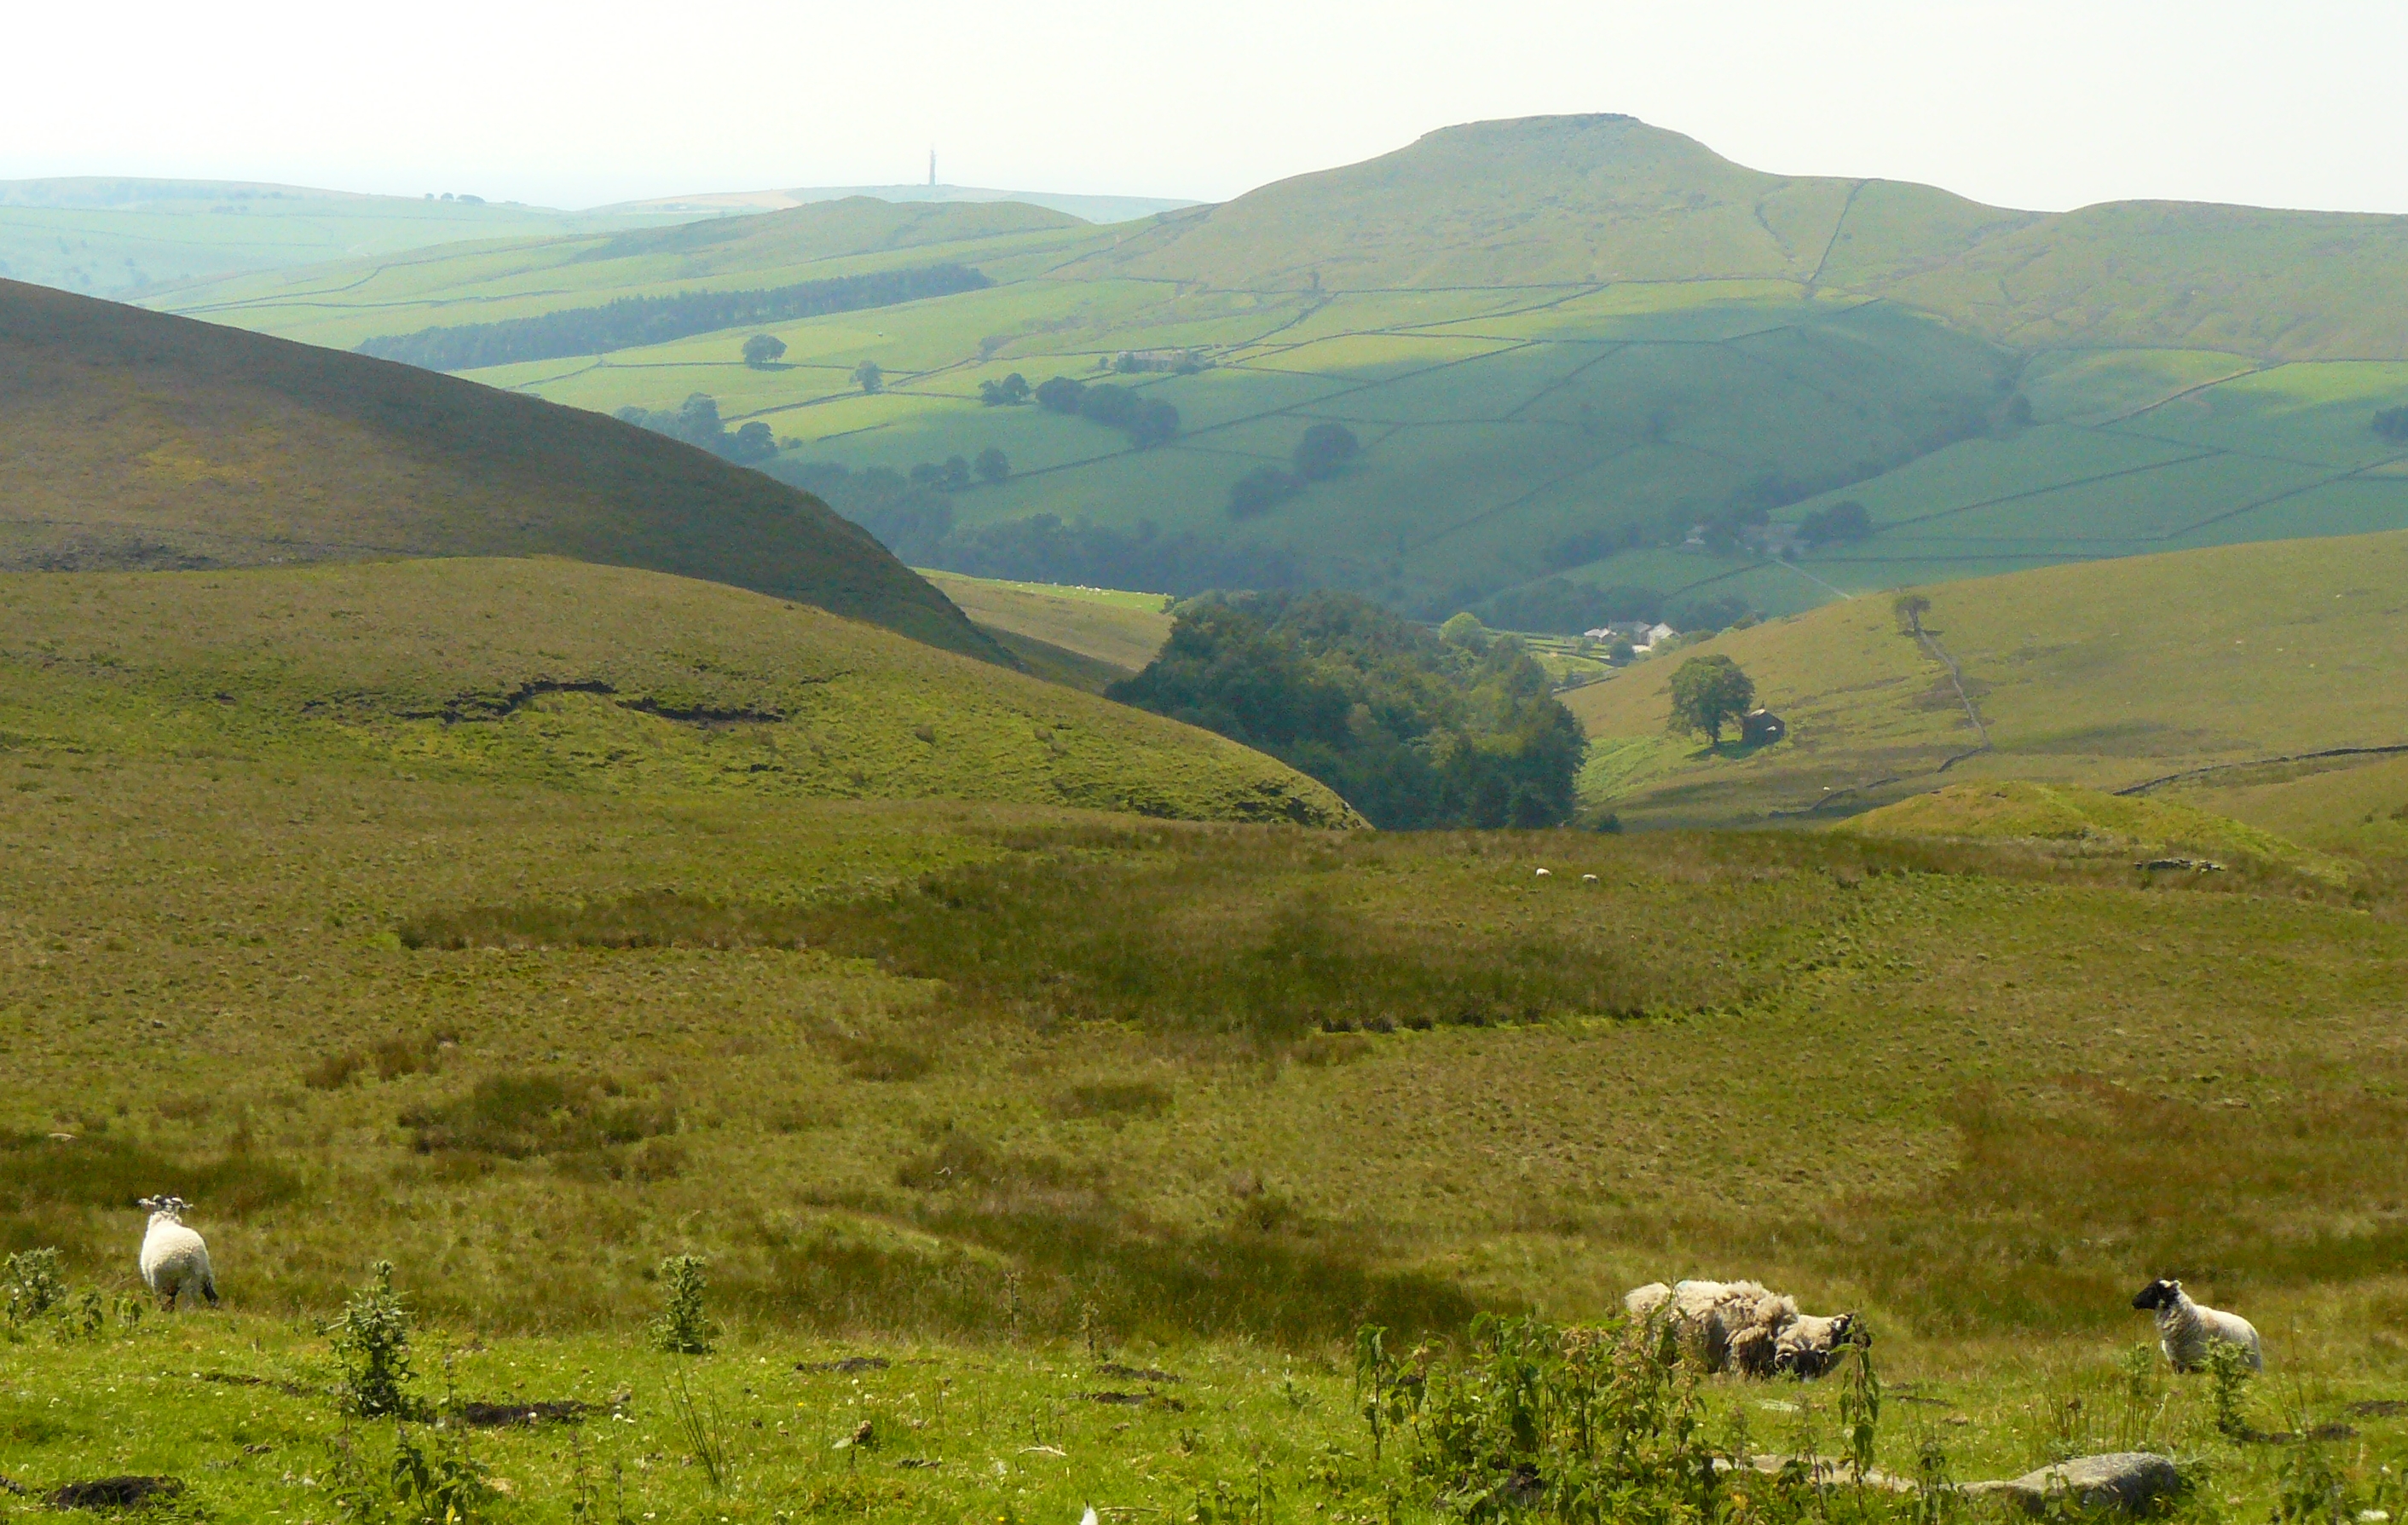
moorland, hill, england, highland, mountainous landforms, grassland, pasture, fell, natural environment, mountain, plain, rural area, ecoregion, meadow, prairie, hill station, plateau, landscape, valley, tundra, steppe, grazing